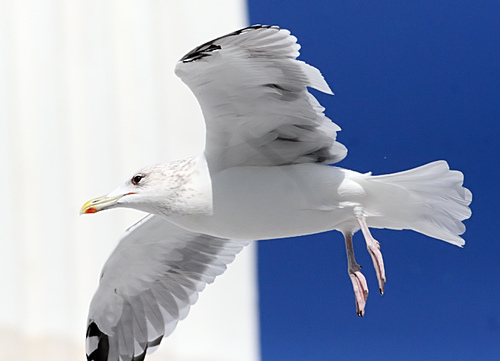
this is a medium size bird is almost all white with black on the top of the wings, long slender body, head and beak, with duck like feet and long white-tail feathers.
this medium sized white bird is white with black on its vents and a yellow tipped beak.
a big white bird with black markings on the feathers.
large white bird with a few specks of black on it's wings, a large beak and webbed feet.
a larger bird with a yellow bill with white belly and white tarsus and feet.
this bird has a long white beak, an all white head and body, and white wings with spots of black.
this bird has wings that are white and has a yellowbilllarge white coastal bird, long white beak for fishing, wings are highlighted in dark black
this bird is white with black and has a long, pointy beak.
a large white bird, with black tipped primaries, and webbed feet.
Species: Slaty Backed Gull